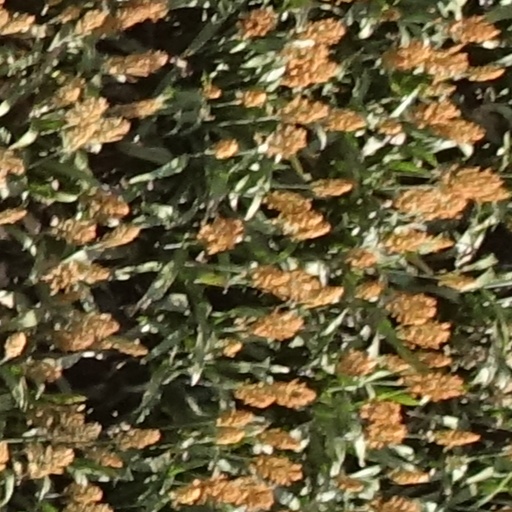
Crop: sorghum